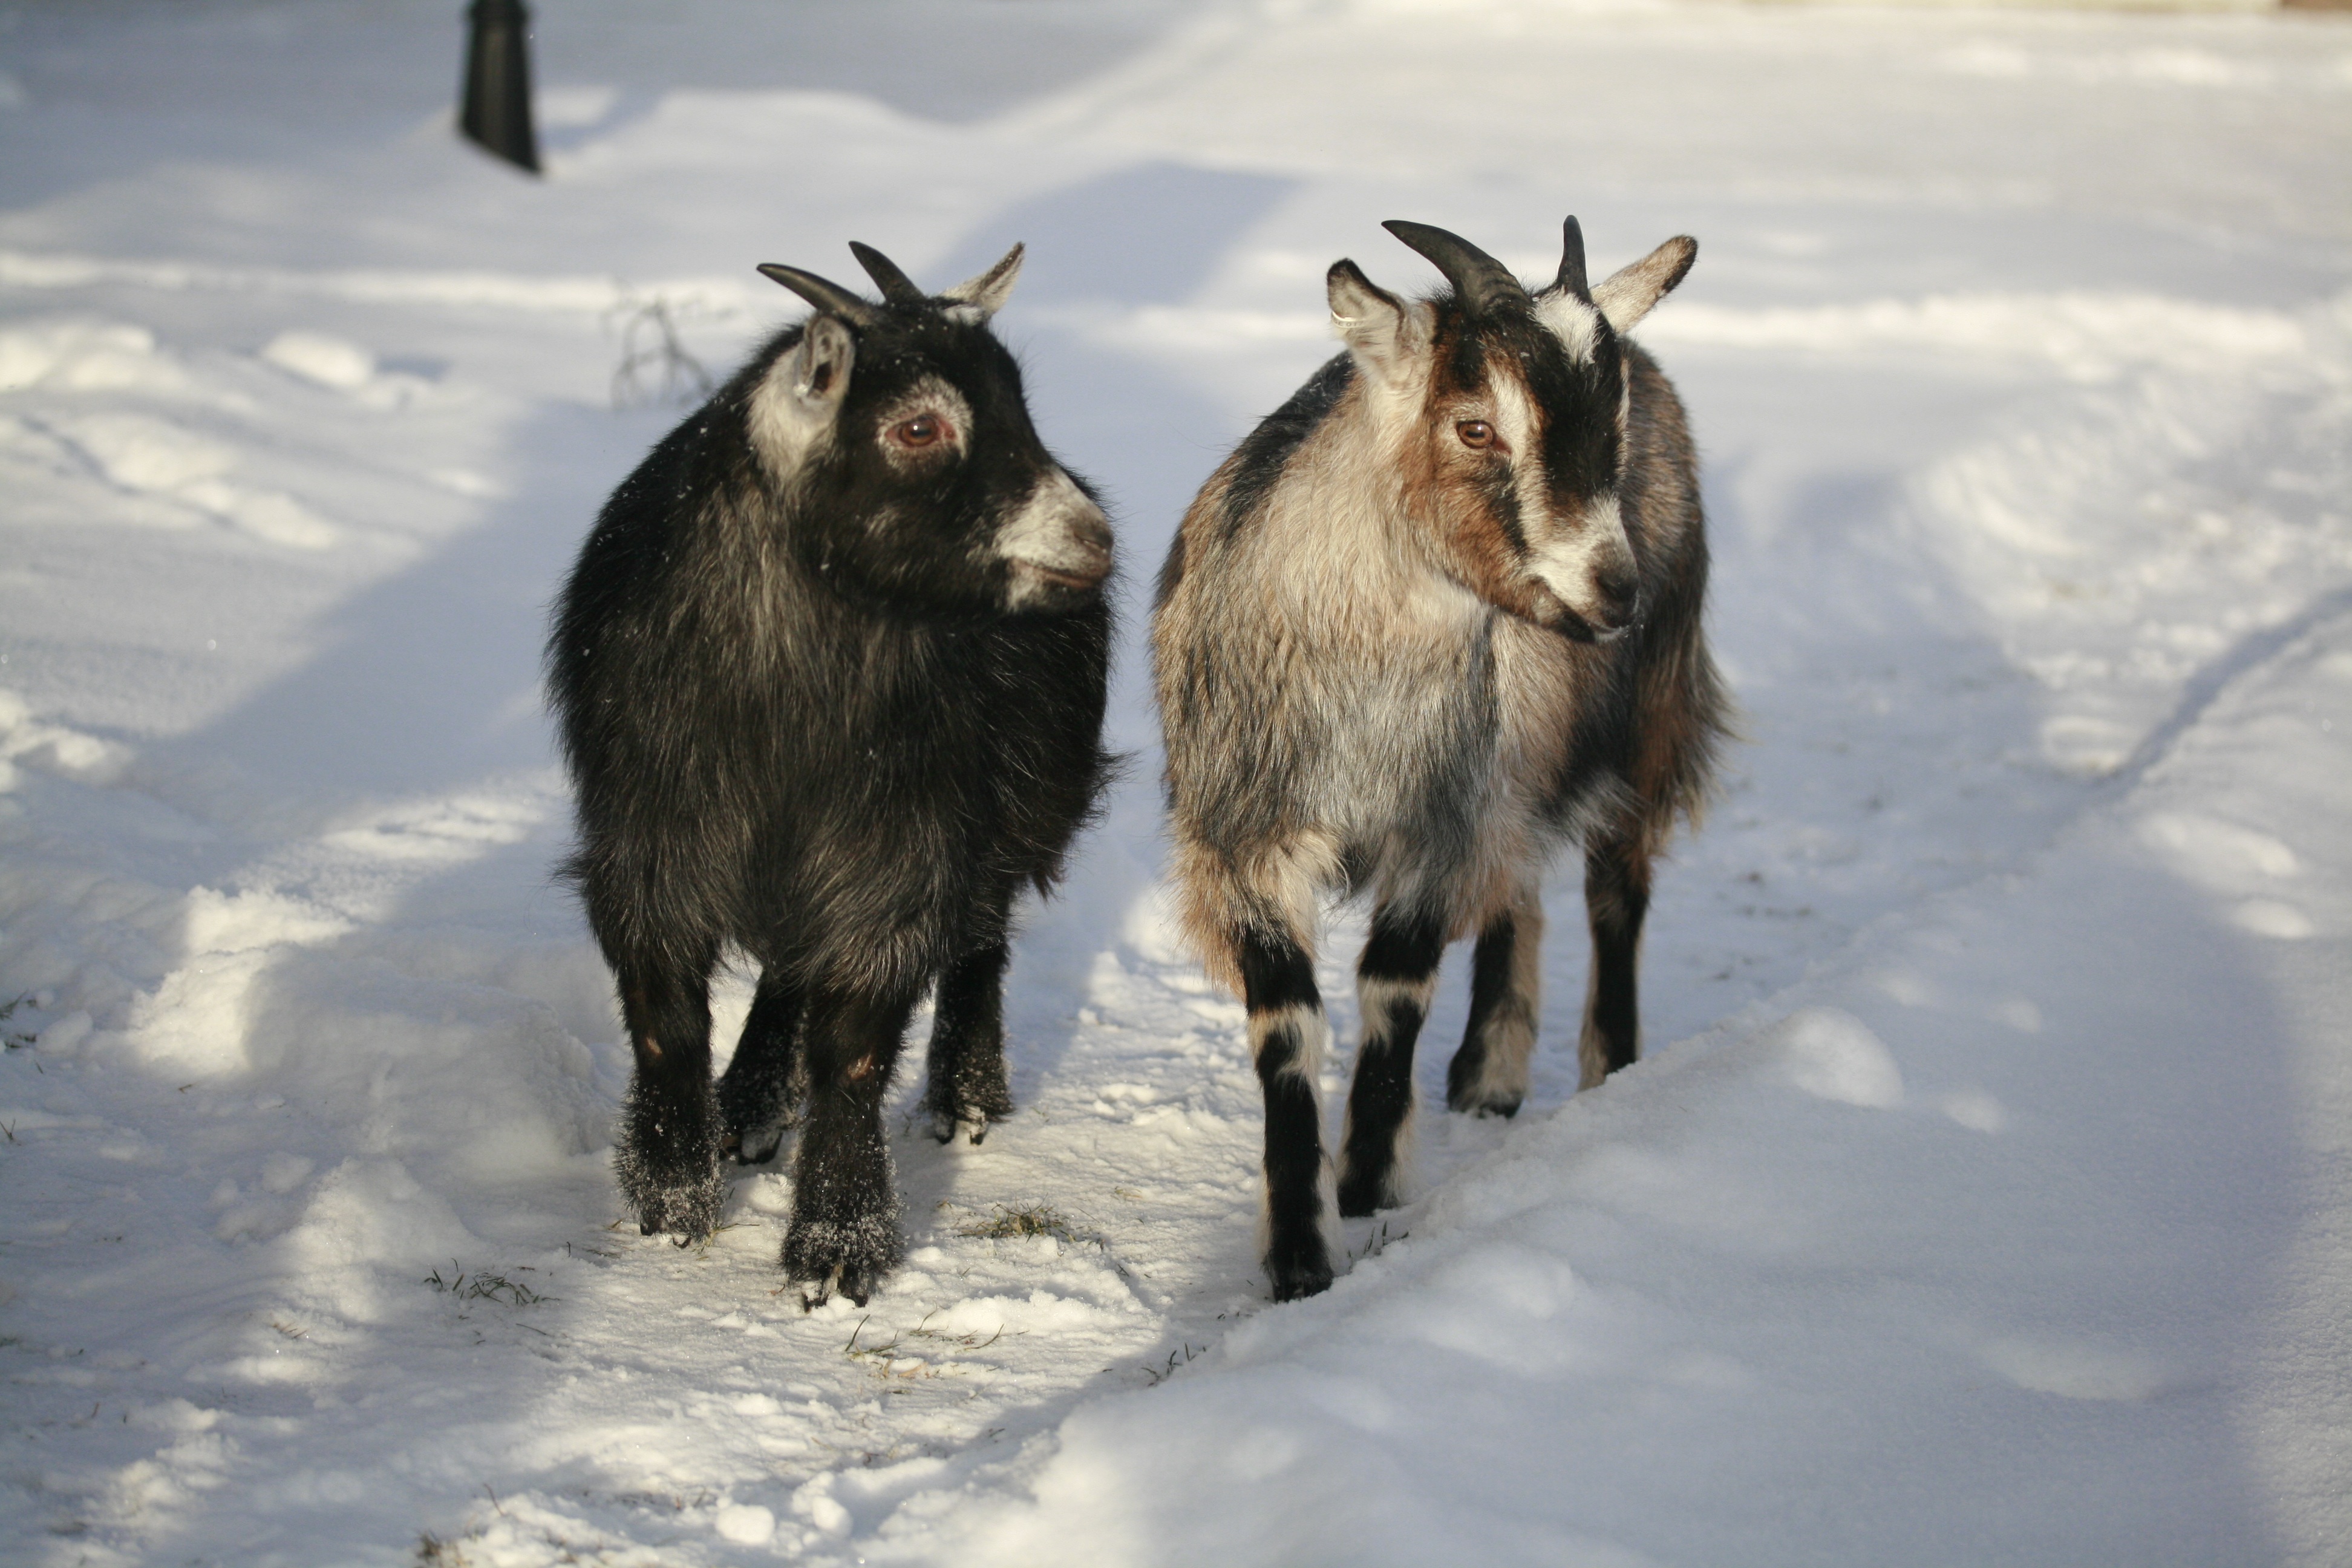
snow, winter, wildlife, goat, mammal, fauna, mountain goat, goats, vertebrate, chamois, cow goat family, dv rgget, african dv rgget